Briscoe Brothers

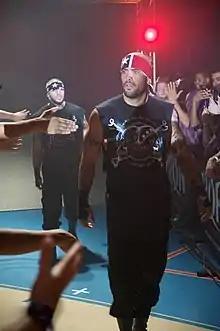
Jay (front) and Mark (back), at a Ring of Honor event in 2011

The Briscoe Brothers, also called The Briscoes, were a professional wrestling tag team consisting of American brothers Jay Briscoe (Jamin Pugh, 1984–2023) and Mark Briscoe (Mark Pugh, born 1985). They were known for their 20-year tenure with the American professional wrestling promotion Ring of Honor (ROH), where they were record-setting 13-time ROH World Tag Team Champions.